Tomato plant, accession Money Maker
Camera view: horizontal (90 deg, fisheye); turntable rotation: 0 degrees
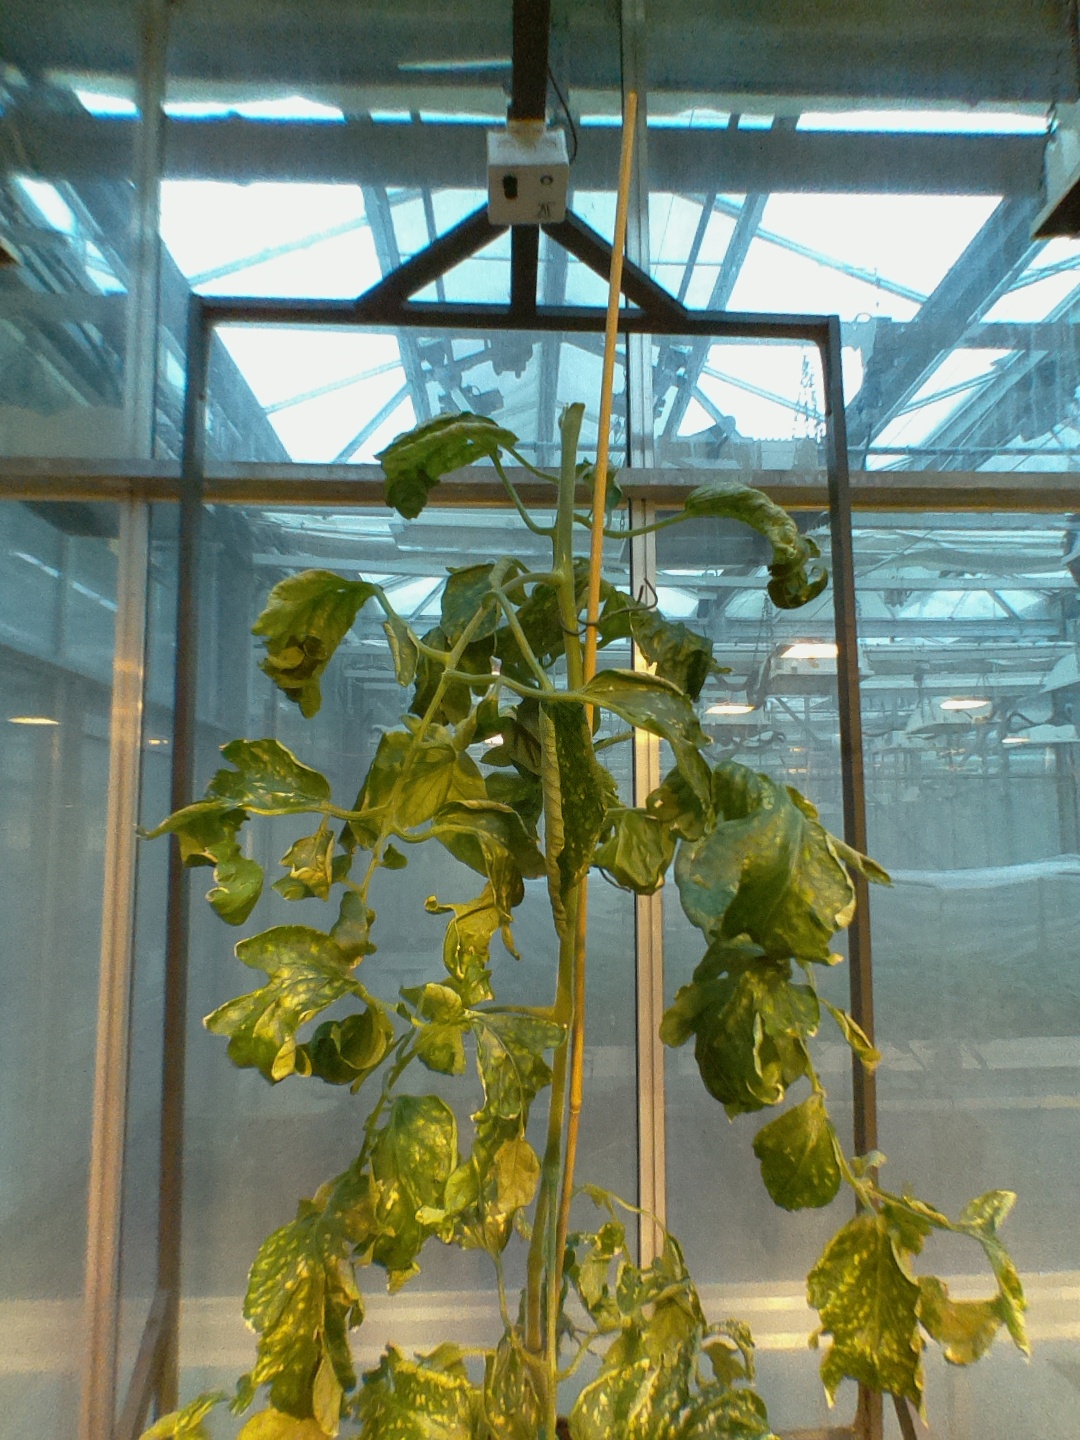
BBCH growth stage 52: 2 inflorescences visible